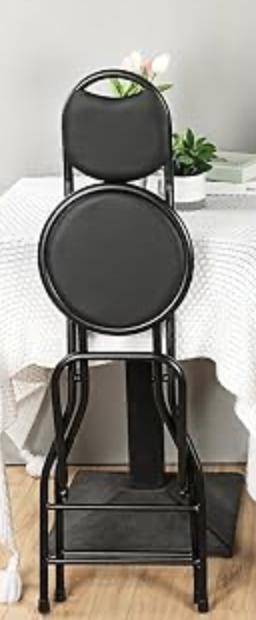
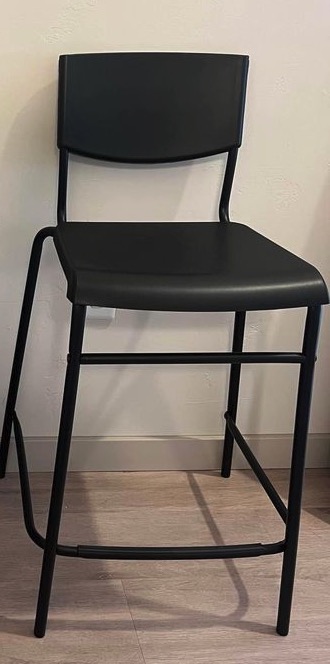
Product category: stool
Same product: no